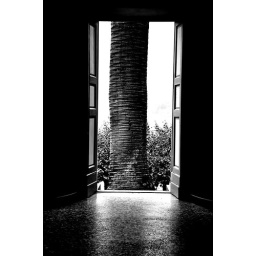
The tree in the window